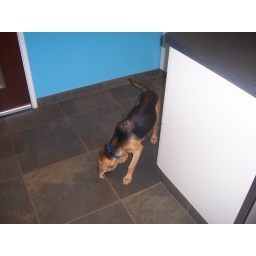
Rosie loved seeing the doc and the girls in the office loved her back!